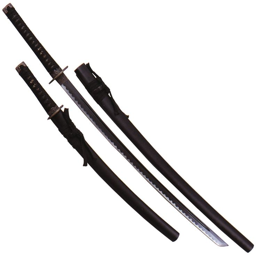
person gives this sword to video game series as she learns how to use it .